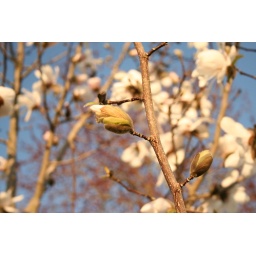
This magnolia tree blooms smell great. I love walking in the back yard when it is in bloom.